Jorge Rodríguez-Novelo

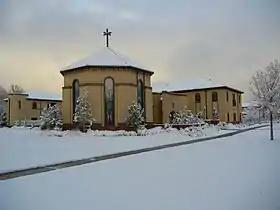
St. John Vianney Theological Seminary, Denver, Colorado (2012)

Rodriguez-Novelo was ordained a priest in Rome at the Basilica of Our Lady of Guadalupe and St. Filippo Martire for the Legionaries of Christ by Cardinal Jean Hamer on December 24, 1987.